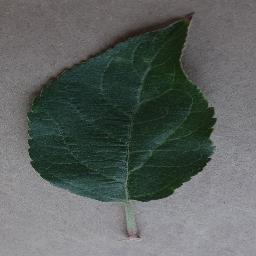
Label: Apple___healthy